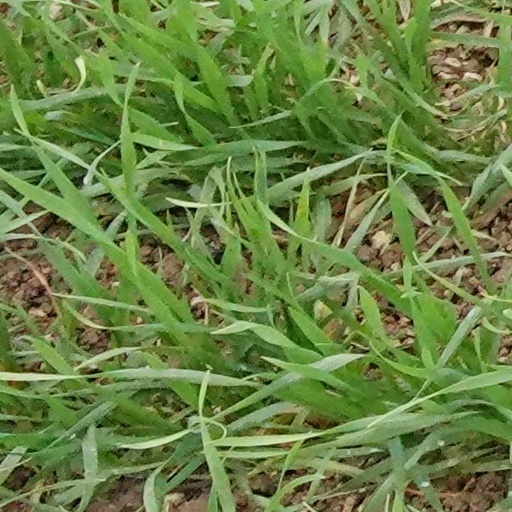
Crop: wheat